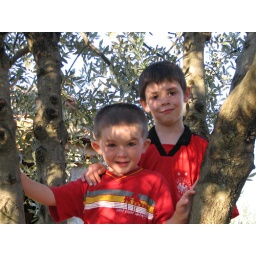
2 monkeys in a tree